Chardonnay

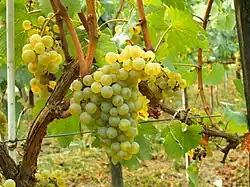
Chardonnay growing in Moldova

Though many varietal forms of Chardonnay are produced, and the numbers are increasing, for most of its history in Italian winemaking Chardonnay was a blending grape. Besides Pinot bianco, Chardonnay can be found in blends with Albana, Catarratto, Cortese, Erbaluce, Favorita, Garganega, Grecanico, Incrocio Manzoni, Nuragus, Procanico, Ribolla Gialla, Verdeca, Vermentino and Viognier. It even blended into a dry White Zinfandel-style Nebbiolo wine that is made from the white juice of the red Nebbiolo grape prior to being dyed with skin contact. Most Chardonnay plantings are located in the northern wine regions, though plantings can be found throughout Italy as far south as Sicily and Apulia. In Piedmont and Tuscany, the grape is being planted in sites that are less favorable to Dolcetto and Sangiovese respectively. In Lombardy, the grape is often used for "spumante" and in the Veneto it is often blended with Garganega to give more weight and structure to the wine. Chardonnay is also found in the Valle d'Aosta DOC and Friuli-Venezia Giulia wine region.